Pietro Lanfranchi

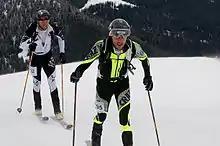
Lanfranchi (N° 195) 2010 Palaronda SkiAlp

Pietro Lanfranchi (born 7 November 1978) from Bergamo is an Italian ski mountaineer. He is member of the "Lame Perrel GSA Ranica" and the national ski mountaineering team.